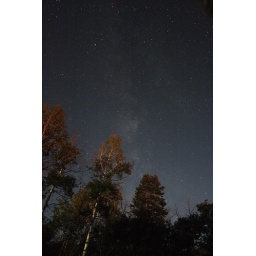
The Milky Way was clearly visible even with the sky bathed in blue moonlight.